Russian wooden architecture

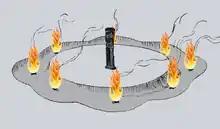
Pagan sanctuary in Peryn near Novgorod, according to the reconstruction of archaeologist V. V. Sedov.

The Russian wooden architecture (in Russian "ру́сское деревя́нное зо́дчество, russkoe derevyannoye zodchestvo)" is a traditional architectural movement in Russia, that has stable and pronounced structural, technical, architectural and artistic features determined by wood as the main material. Sometimes this concept includes wooden buildings of professional architecture, eclectic buildings combining elements of folk architecture and professional architecture, as well as modern attempts to revive Old Russian carpentry traditions. It is one of the most original phenomena of Russian culture. It is widespread from the Kola Peninsula to the Central Zone, in the Urals and Siberia; a large number of monuments are located in the Russian North.